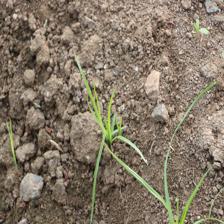
Label: Grass